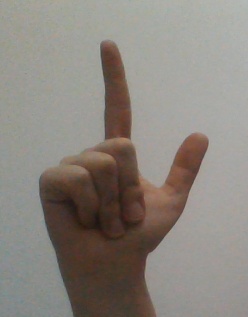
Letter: laam